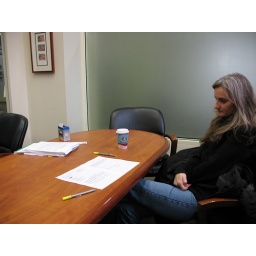
Every page in that mountain of paper needs our signatures.